Albania–Denmark relations

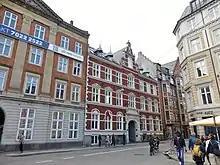
Albanian Embassy in Copenhagen

Albania has an embassy in Copenhagen, and Denmark has an embassy in Tirana. Both countries are members of NATO. Also Albania is an EU candidate and Denmark is an EU member. Diplomatic relations were established in 1970. On 23 June 1971, a trade agreement was signed.